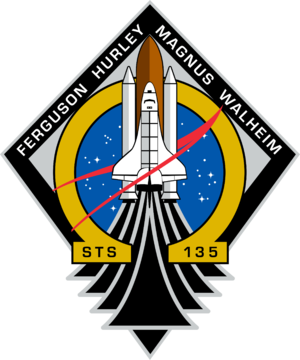
STS-134
STS-135
STS-134 var rumfærgen Endeavours 25. og sidste rummission og blev opsendt d. 16. maj 2011 klokken 12:56 UTC. STS-134 er NASA's 134. rumfærgeopsendelse og den 132. landing.